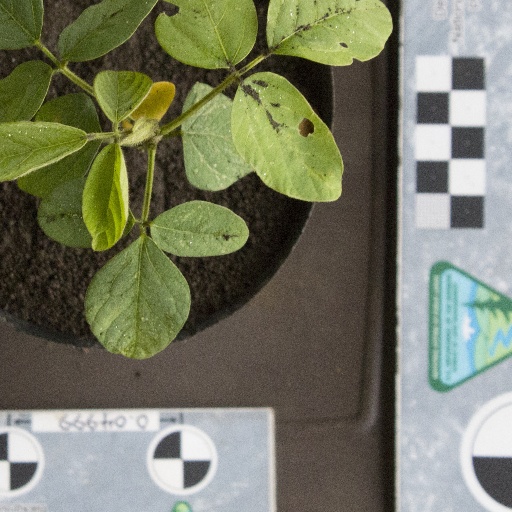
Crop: soybean